Marine coastal ecosystem

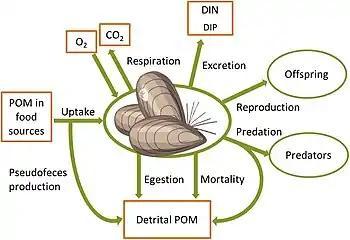
Biomass source and sink processes of benthic animals with links to carbon, nitrogen, phosphorus and oxygen cycles. POM = particulate organic matter. DIN, DIP = dissolved inorganic nitrogen and phosphorus respectively.

Seascape ecology is the marine and coastal version of landscape ecology. It is currently emerging as an interdisciplinary and spatially explicit ecological science with relevance to marine management, biodiversity conservation, and restoration. Seascapes are complex ocean spaces, shaped by dynamic and interconnected patterns and processes operating across a range of spatial and temporal scales. Rapid advances in geospatial technologies and the proliferation of sensors, both above and below the ocean surface, have revealed intricate and scientifically intriguing ecological patterns and processes, some of which are the result of human activities. Despite progress in the collecting, mapping, and sharing of ocean data, the gap between technological advances and the ability to generate ecological insights for marine management and conservation practice remains substantial. For instance, fundamental gaps exist in the understanding of multidimensional spatial structure in the sea, and the implications for planetary health and human wellbeing. Deeper understanding of the multi-scale linkages between ecological structure, function, and change will better support the design of whole-system strategies for biodiversity preservation and reduce uncertainty around the consequences of human activity. For example, in the design and evaluation of marine protected areas (MPAs) and habitat restoration, it is important to understand the influence of spatial context, configuration, and connectivity, and to consider effects of scale.